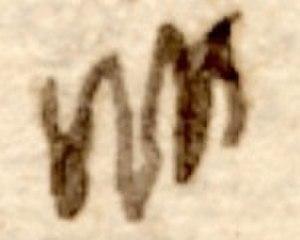
Marque ou signature de Jean Houymet (Jean Ouimet)
Jean Houymet alias Jean Ouimet, né vers 1634 serait originaire d’Évigny situé dans l’archidiocèse de Reims en Champagne, France, est décédé le 18 novembre 1687 à l’âge de 53 ans en la paroisse Sainte-Famille de l’Île d’Orléans. Lui et son épouse Renée Gagnon sont les ancêtres de tous les descendants Ouimet, Ouimette et certaines familles Bastien de l’Amérique du Nord.